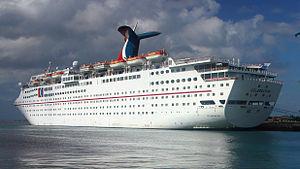
Le Henna est un navire de croisière construit en 1985 par les chantiers Kockums Varv de Malmö, en Suède, pour la compagnie Carnival Cruise Lines qui le met en service à l’été 1986 sous le nom de Jubilee. Il navigue ensuite sous les couleurs de la P & O Cruises Australia avec le nom de Pacific Sun avant d’être vendu, en 2011, au consortium chinois HNA Group qui le renomme Henna. Désarmé en 2016, il est vendu à la casse, sous le nom de Hen, au printemps 2017. Il est détruit à Alang, en Inde, cette même année.